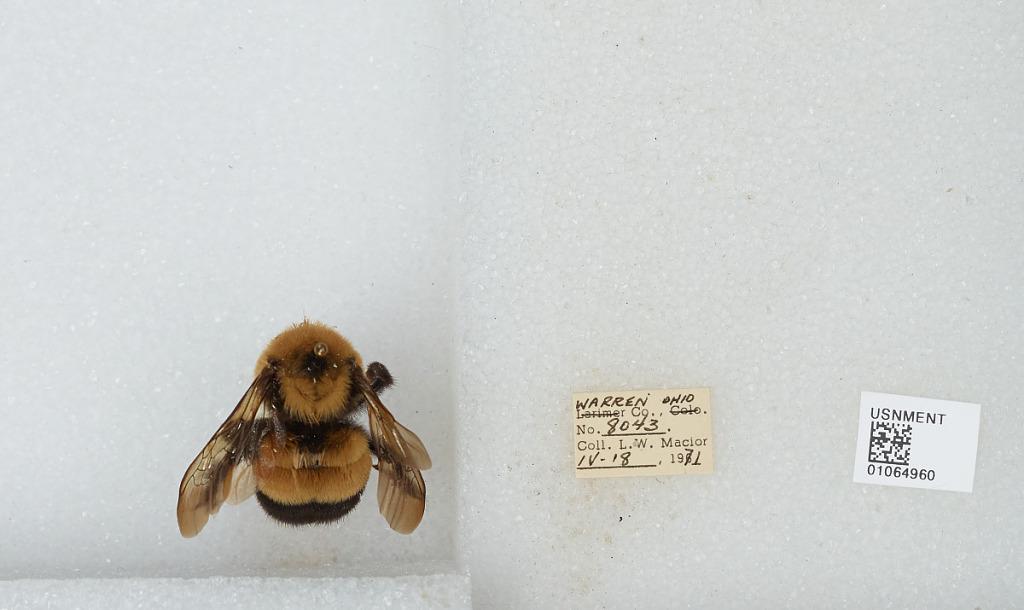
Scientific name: Bombus (Bombus) affinis Cresson
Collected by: L. Macior
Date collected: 1971-4-18
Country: United States
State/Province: Ohio
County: Warren
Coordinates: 39.4242, -84.1856